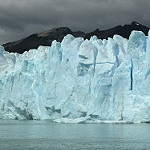
Scene: Outdoor